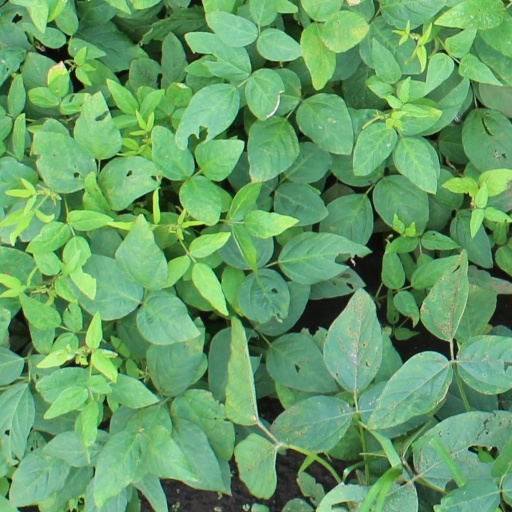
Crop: soybean